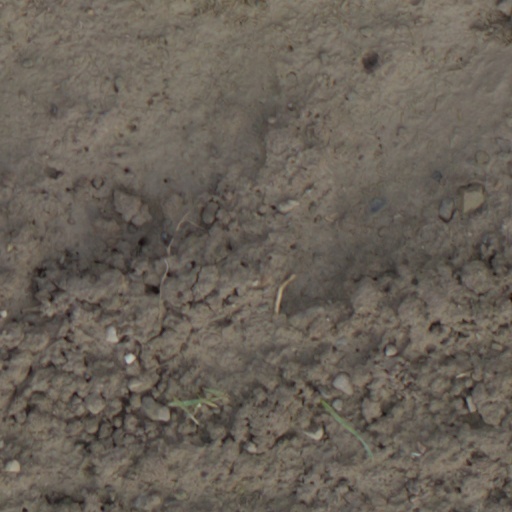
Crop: wheat